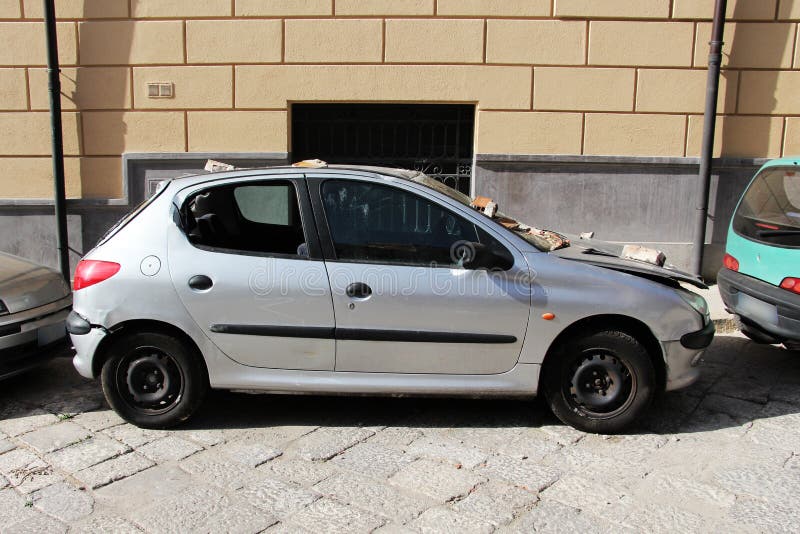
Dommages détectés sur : capot, aile avant droite, aile arrière droite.
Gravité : mineur